Boys & Girls (Ayumi Hamasaki song)

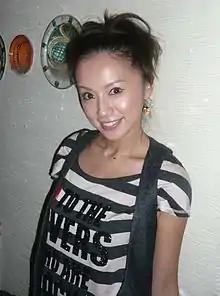
"Boys & Girls" was commercially outperformed by Ami Suzuki's "Be Together" during its first charting week on the Oricon Singles Chart. However, Hamasaki's single then rose to the top position.

Upon its release, "Boys & Girls" received positive reviews from music critics. A member of "CD Journal" was positive towards the original version of the single, but also complimented the remixes featured on its maxi release. The review concluded that each remix was able to "change different moods", and labelled the release of the recording "high-tension". AllMusic's Alexey Eremenko, who contributed in writing Hamasaki's biography on the website, selected the track as one of her best work.